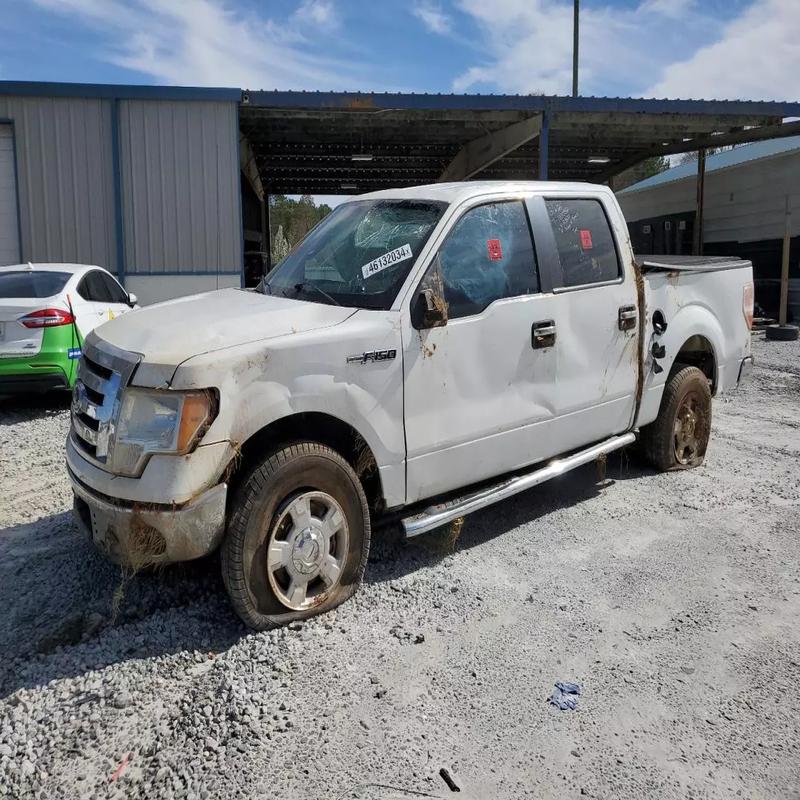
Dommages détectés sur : feu avant droit, capot, pare-brise avant, aile avant droite, porte avant droite, porte arrière droite, aile arrière droite, malle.
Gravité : mineur